Tropical cyclones in 2005

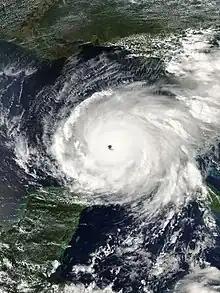
Hurricane Rita

July was average featuring fourteen tropical cyclones, with twelve of them being named. The East Pacific featured two tropical storms named Dora and Eugene. The two storms made a close approach to the Mexican coastline however, the damage was minimal. The Western Pacific saw the formation of Typhoons Haitang, Matsa and Tropical Storms Nalgae, Banyan, and Washi and Emong. Typhoon Haitang, which became the strongest storm of the month made landfall on China and Taiwan along with Typhoon Matsa which made landfall near Shanghai. "Washi" made landfall in Vietnam while Banyan made a close approach to Japan but missed the country and became extratropical east of Japan. The Atlantic featured three hurricanes and two tropical storms. Some notable storms include Dennis and Hurricane Emily. "Dennis" was an early-forming Category 4 hurricane that traveled across the Caribbean and eventually striking Alabama inflicting severe damage and killing at least 70 people. Dennis was then followed by "Emily" which also formed near Windward Islands. It then became the earliest-forming hurricane with a Category 5 strength. It was also the costliest Category 5 hurricane to not have its name retired. The North Indian Ocean featured the only non-named storm of the month classified as BOB 02 which was short lived.